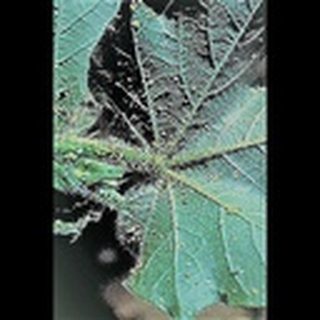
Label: cotton_aphids